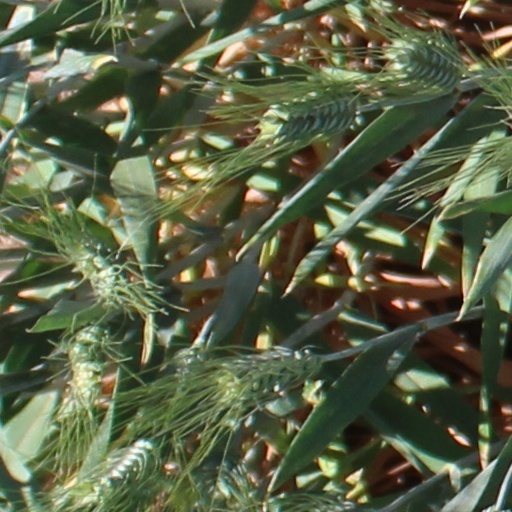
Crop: wheat